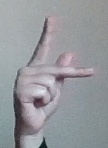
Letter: dha